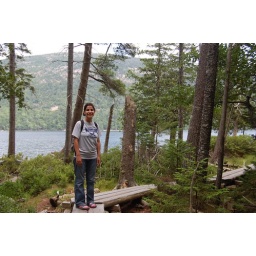
Courtney in the last stretch around Jordan Pond, where the trail is a wooden walkway to protect the flora in the boggy ground.